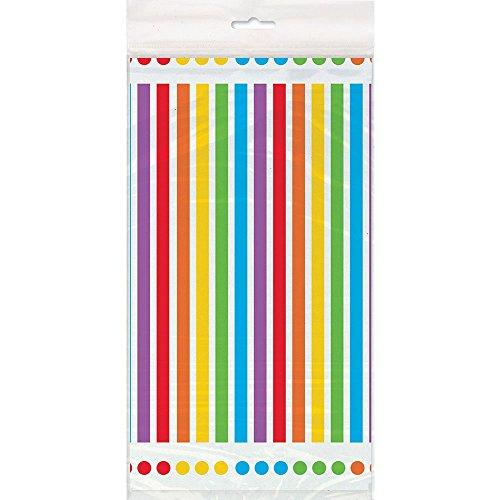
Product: Rainbow Party Plastic Tablecloth, 84" x 54"
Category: Home & Kitchen | Event & Party Supplies | Decorations
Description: Rainbow Party Plastic Table Cover measures 84" x 54".
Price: $4.40
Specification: ProductDimensions:7.5x15.6x0.1inches|ItemWeight:4ounces|ShippingWeight:4ounces(Viewshippingratesandpolicies)|Department:party-supplies|Manufacturer:Unique|ASIN:B00HUYV5YE|DomesticShipping:ItemcanbeshippedwithinU.S.|InternationalShipping:ThisitemcanbeshippedtoselectcountriesoutsideoftheU.S.LearnMore|Itemmodelnumber:47113|DatefirstlistedonAmazon:January14,2014